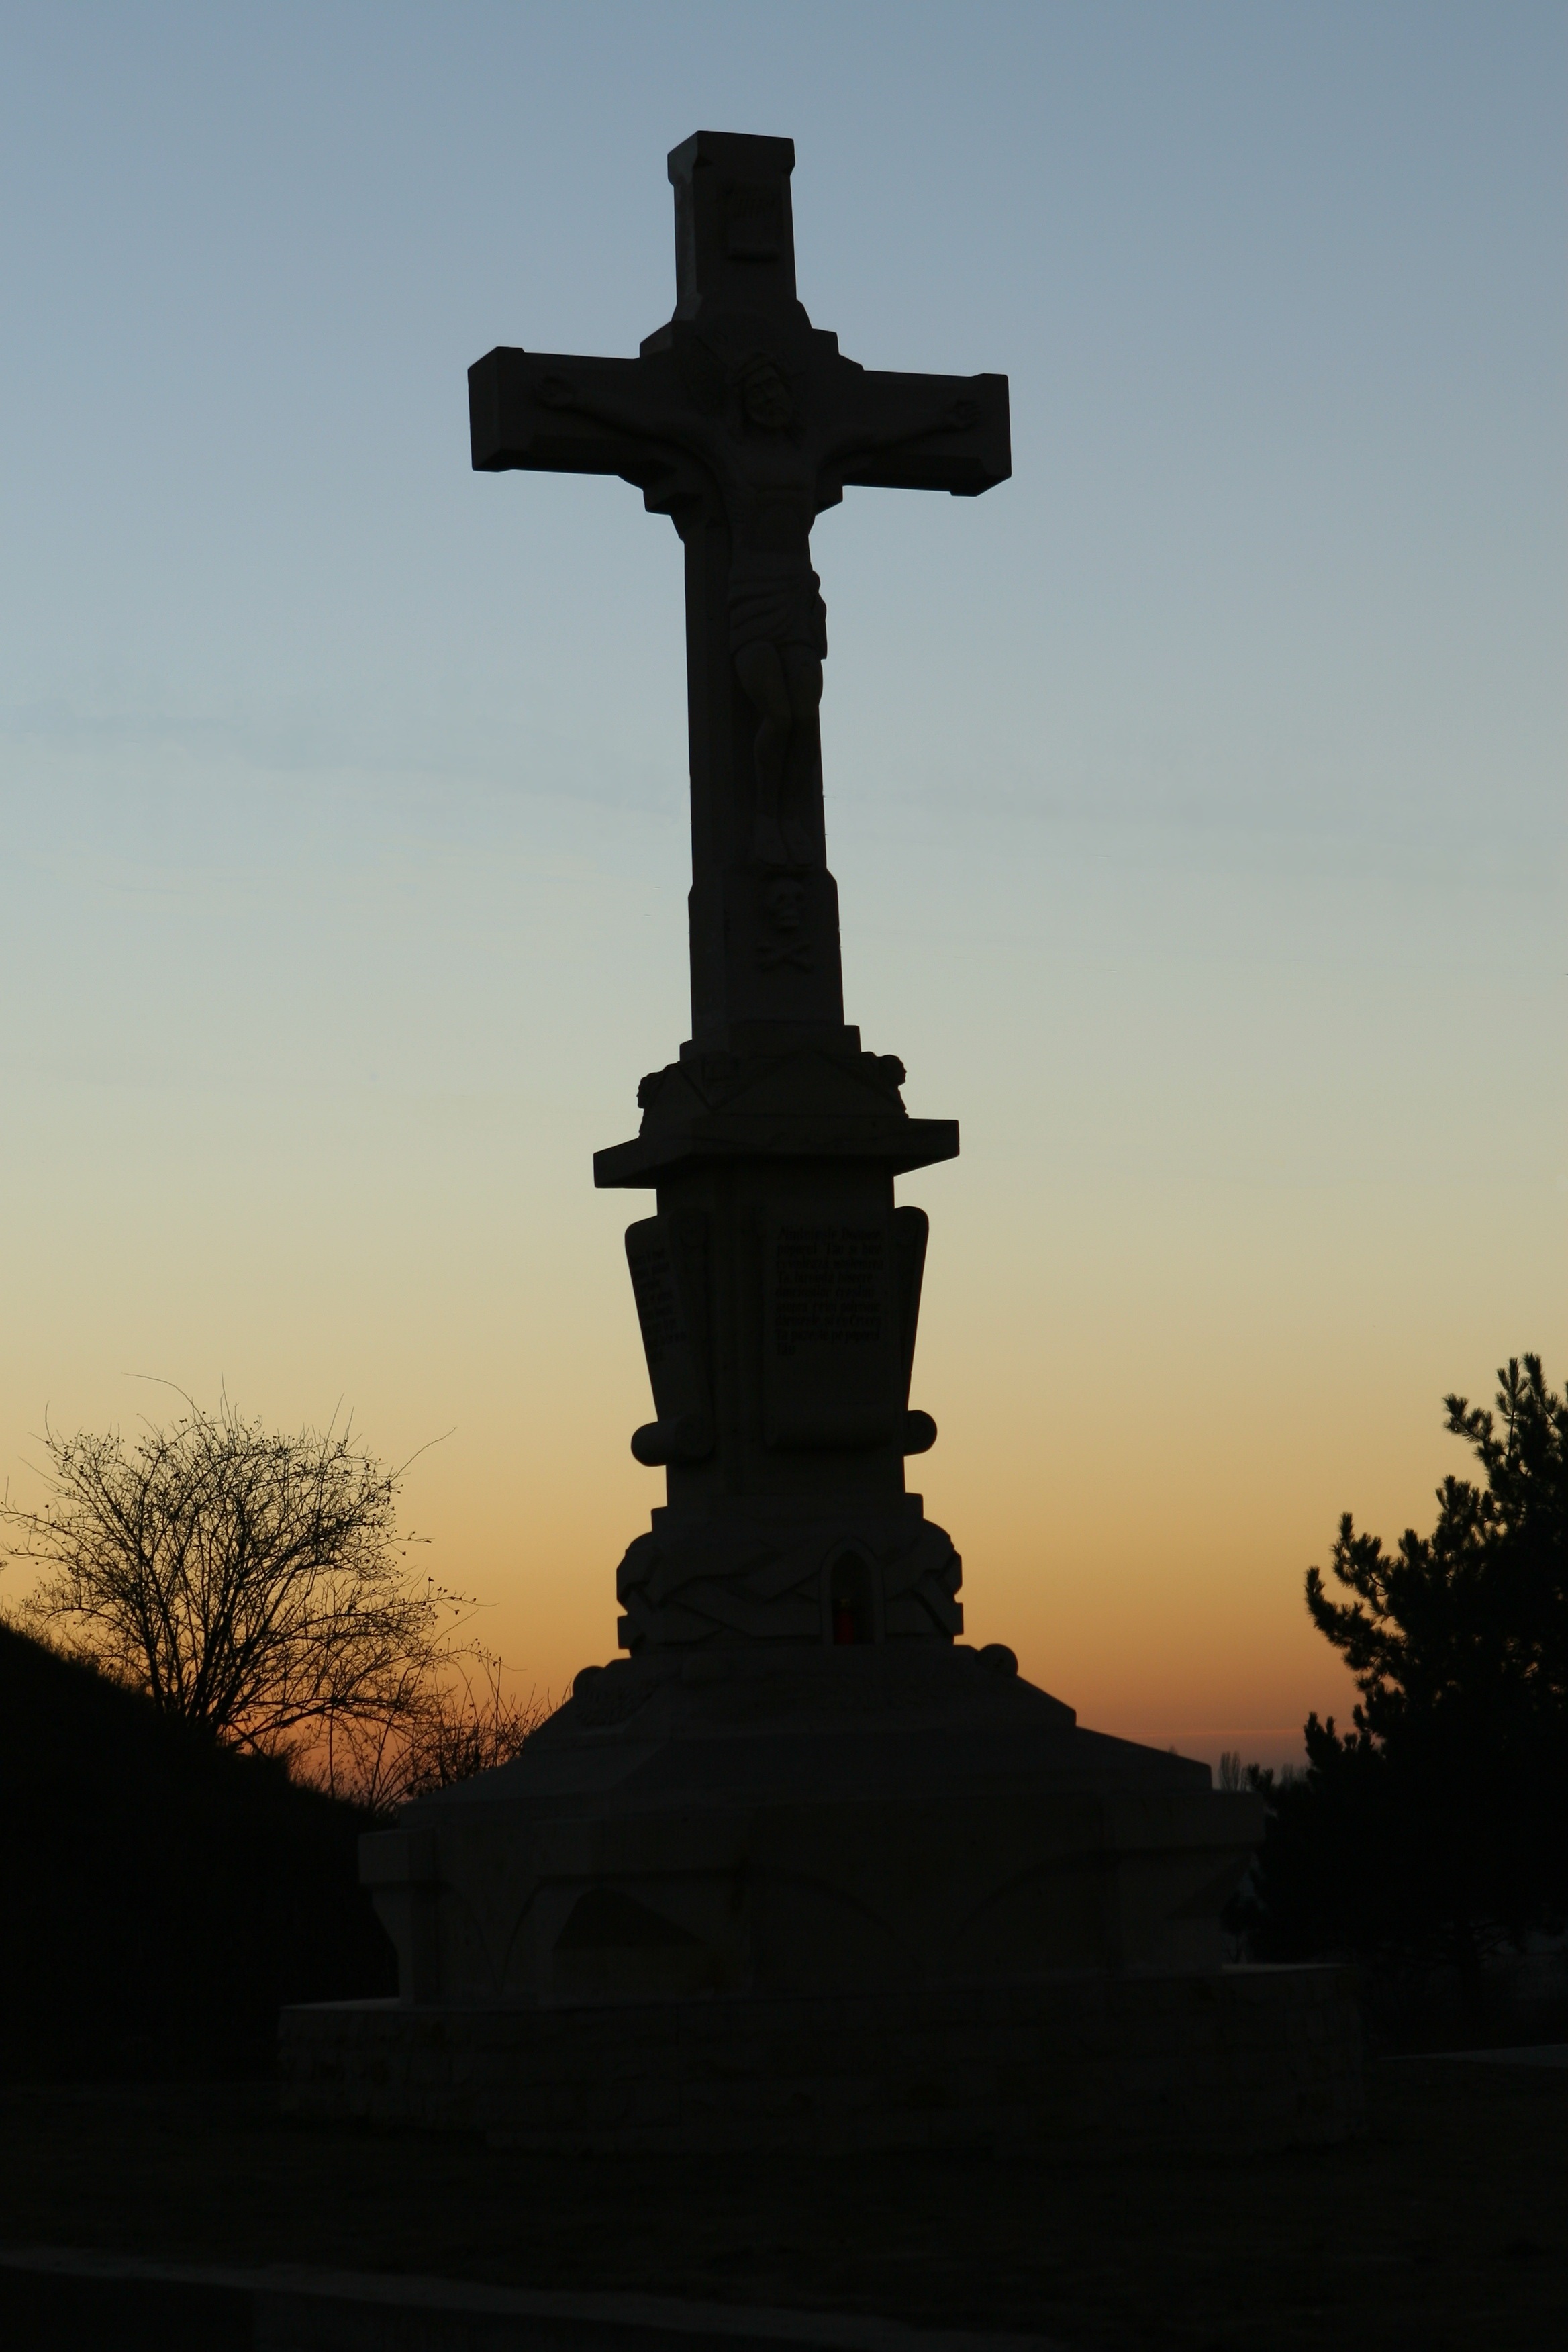
sky, sunset, morning, monument, dusk, statue, evening, symbol, landmark, cross